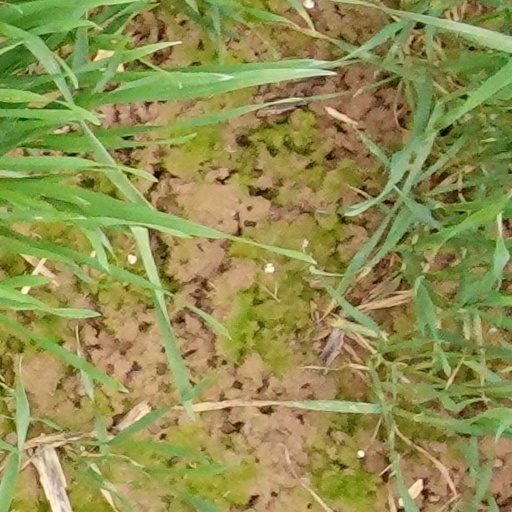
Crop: wheat